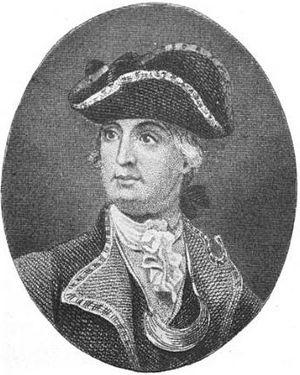
Robert Howe est un général de l'Armée continentale durant la guerre d'indépendance des États-Unis.